Tattoo artist

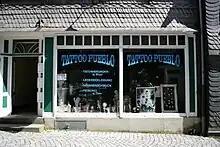
Tattoo studio in Hückeswagen, Germany

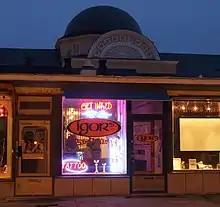
Tattoo studio in Oulu, Finland

The properly equipped tattoo studio will use biohazard containers for objects that have come into contact with blood or bodily fluids, sharps containers for old needles, and an autoclave for sterilizing tools. Certain jurisdictions also require studios by law to have a sink in the work area supplied with both hot and cold water.